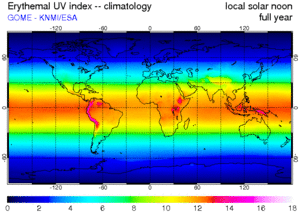
L’indice UV est une échelle de mesure de l'intensité du rayonnement ultraviolet émis par le Soleil, et du risque qu'il représente pour la santé. Plus il est élevé, plus le risque est fort.